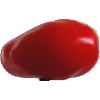
Label: Tomato 2